White wine

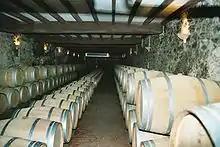
A Wine warehouse aging sweet white wine (Sauternes)

The wort is then placed in a tank to undergo fermentation. These fermentation tanks can be of several types: oak, cement coated with epoxy, stainless or enamelled steel, or epoxy resin. For large volume tanks the control of temperature, which typically is around 18 °C, becomes necessary. The majority of aromatic components (acetates of alcohol and ethyl esters of fatty acids) are synthesized by the yeast during fermentation of light juice below 18 °C. However, clarity and low temperatures are factors which slow fermentation. Recourse to the addition of selected yeasts for these difficult working conditions becomes crucial. In contrast some producers grow their vines organically or biodynamically: the lees are of good quality without synthetic chemicals harmful to yeast so they are kept in the wine. Turbidity of the must ensures a good supply of yeasts and fermentation in small tanks or in barrels then does not require mastery of cold.